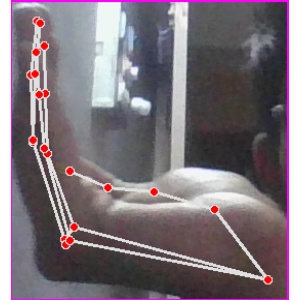
अक्षर: स